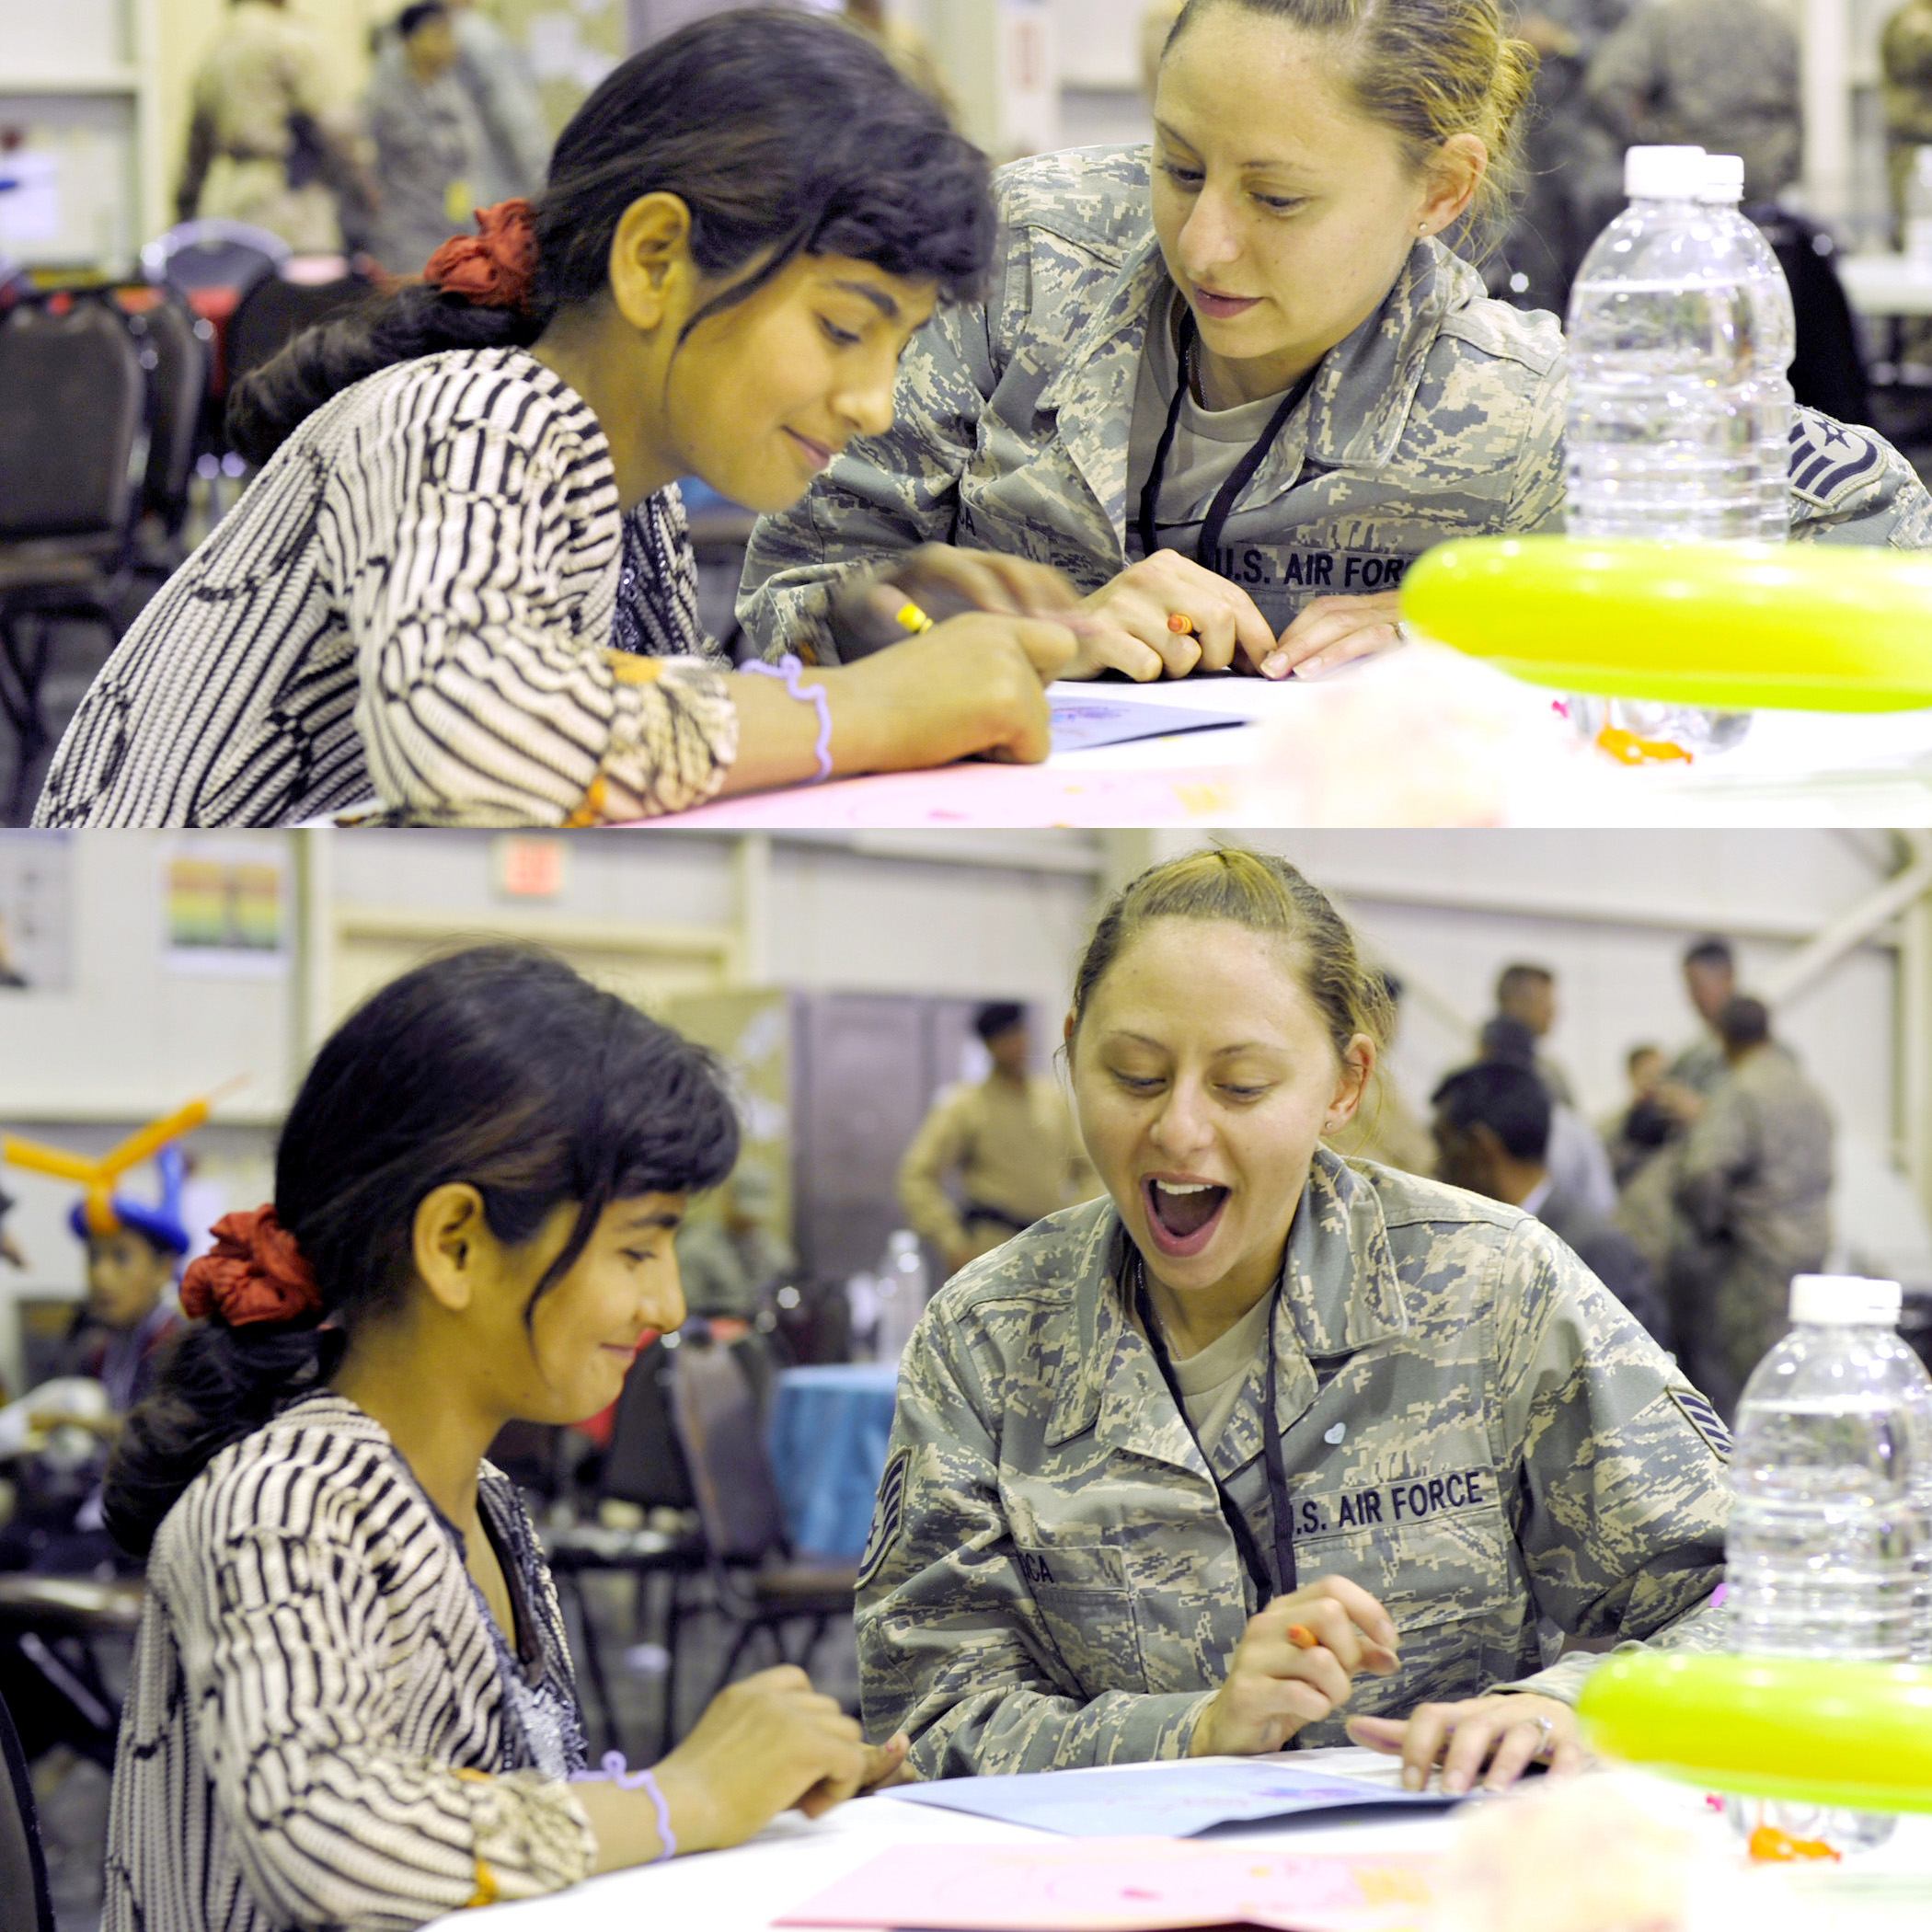
education, iraq, jointbasebalad, kidsday